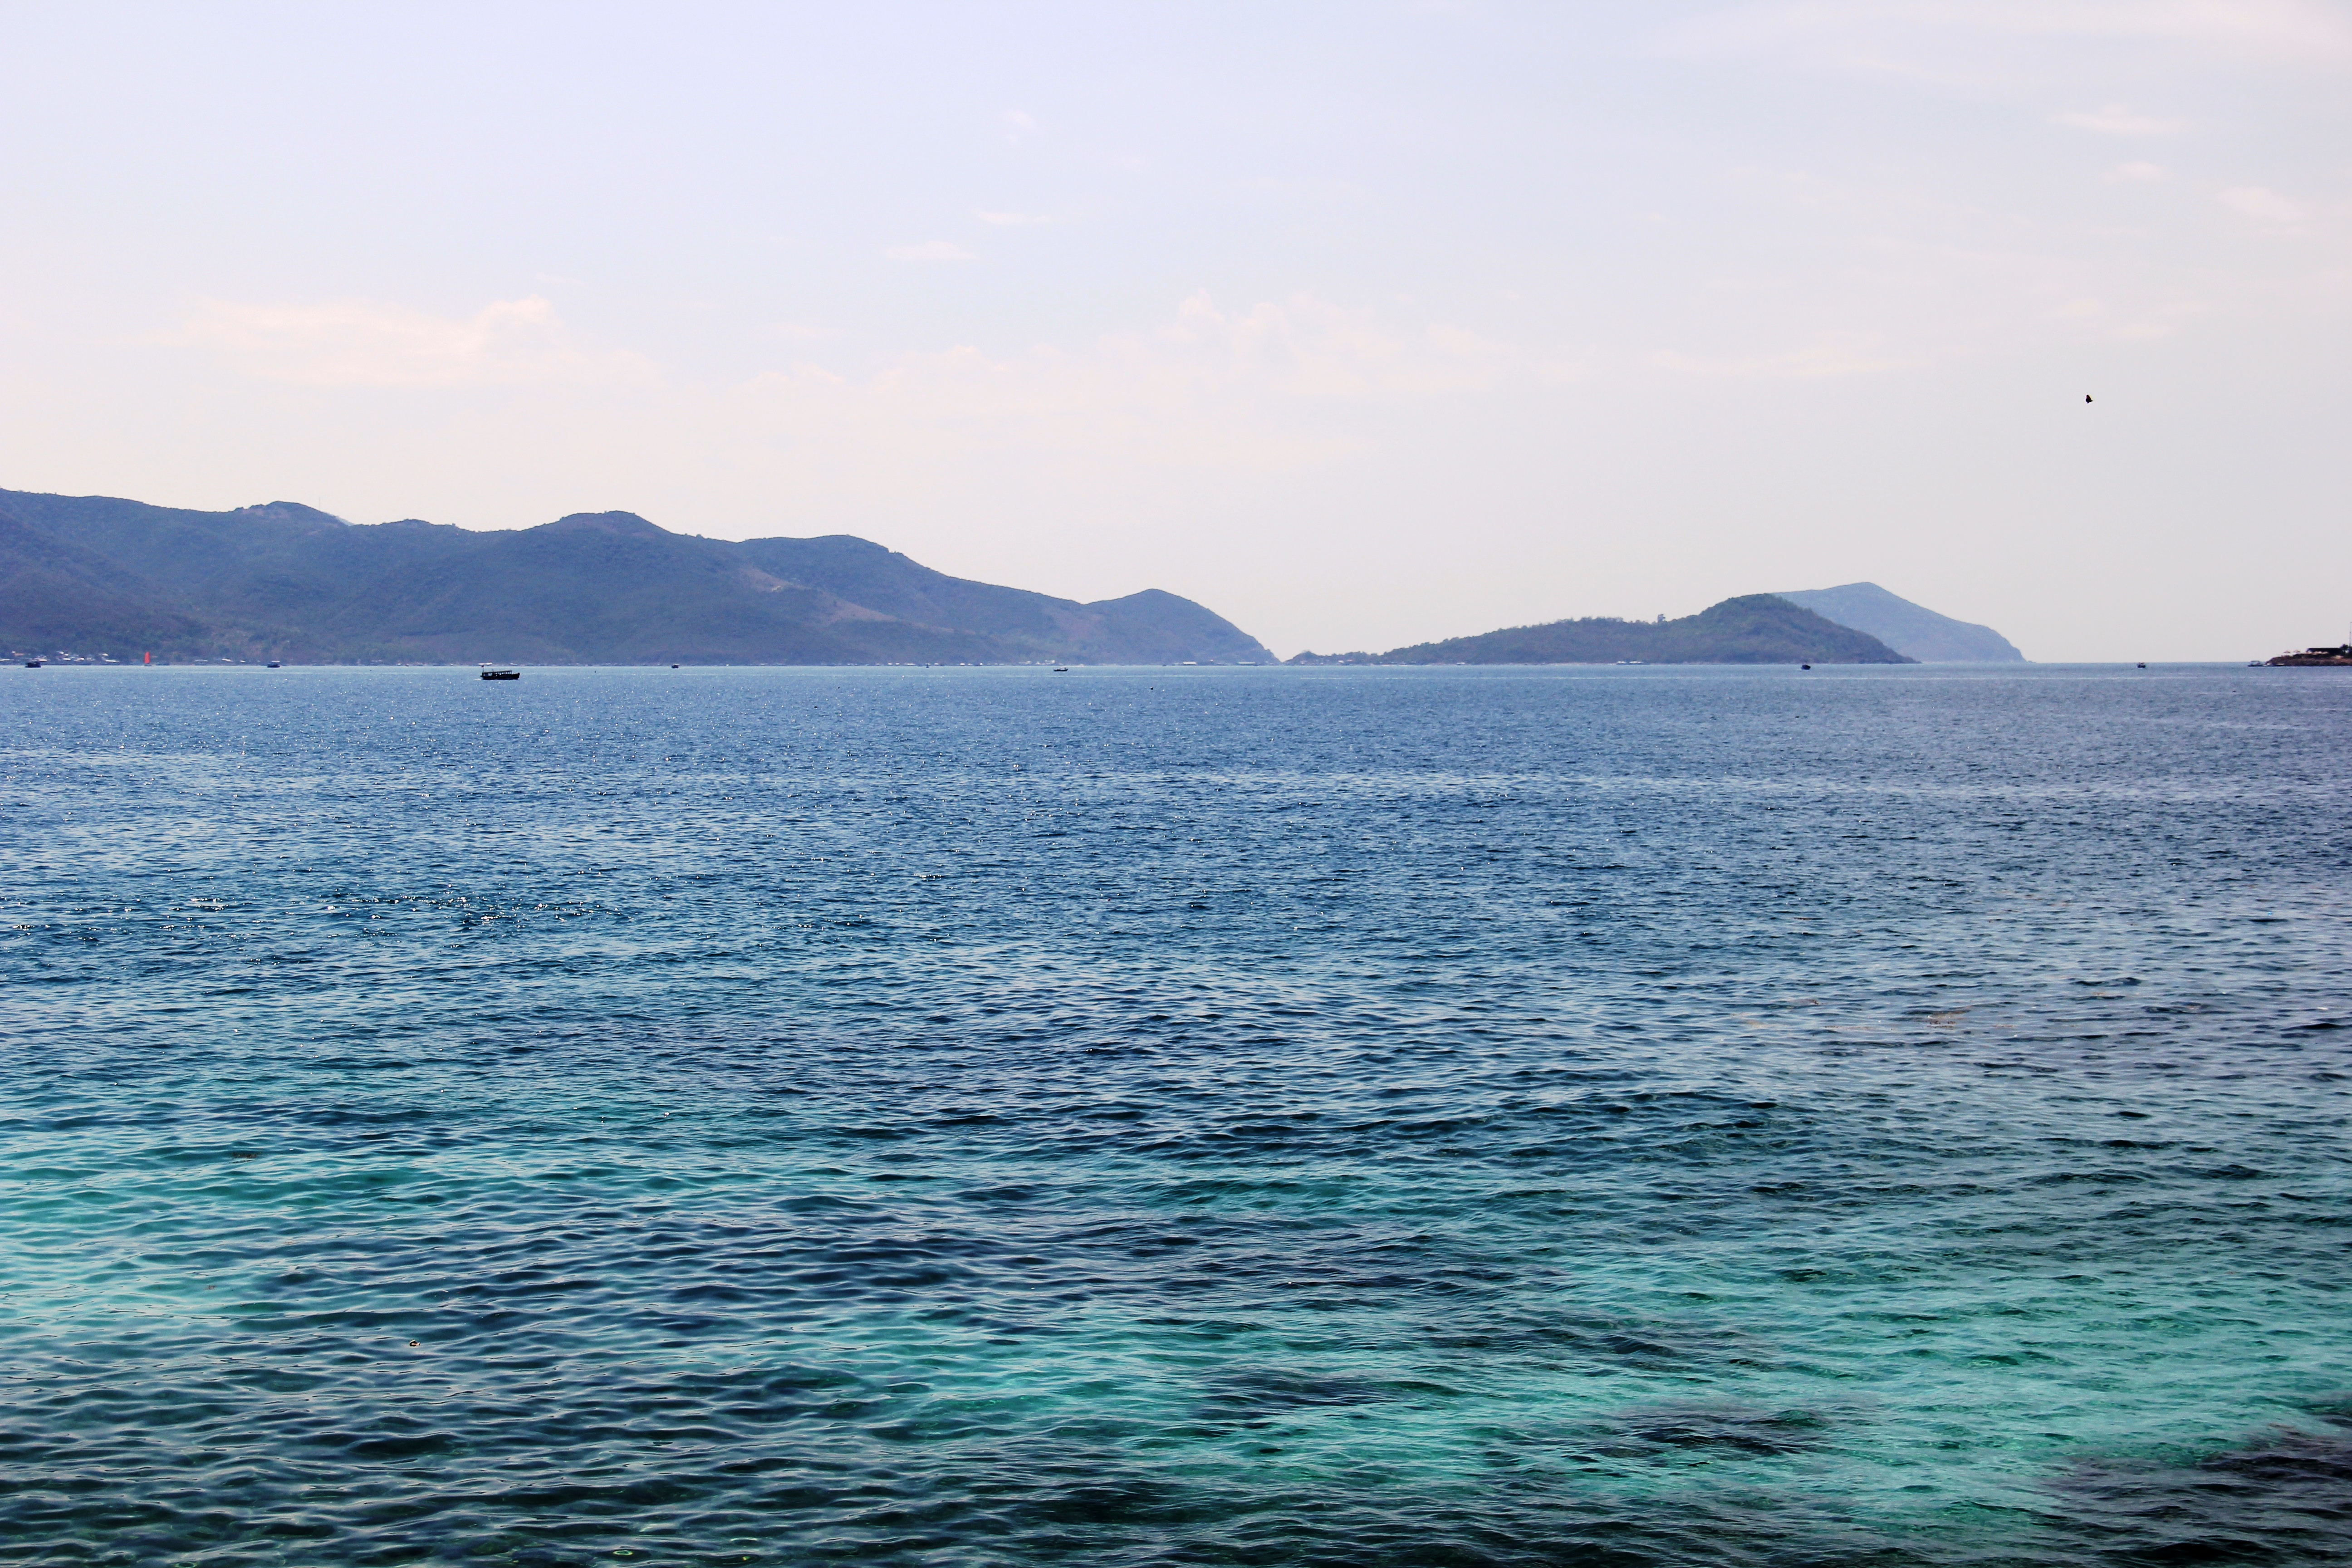
user: text: Màu chủ đạo của nước biển ở gần trong hình là gì?
assistant: text: Xanh ngọc

user: text: Trong hình có bao nhiêu chiếc thuyền có thể nhìn thấy rõ trên mặt nước?
assistant: text: Hai

user: text: Những khối lớn màu sẫm ở đường chân trời phía xa là loại địa hình gì?
assistant: text: Núi

user: text: Bối cảnh trong hình thường gắn liền với những hoạt động hoặc mục đích gì của con người?
assistant: text: Bối cảnh này thường gắn liền với các hoạt động du lịch biển, nghỉ dưỡng (do màu nước đẹp) hoặc đánh bắt hải sản. Khung cảnh tương tự có thể tìm thấy ở các vịnh biển tại Nha Trang hoặc Phú Quý.